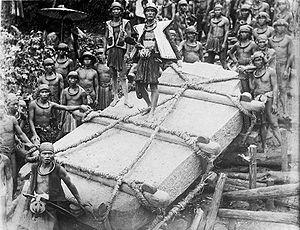
Négatif photographique. Halage de la pierre Darodaro pour le défunt Saoenigeho de Bawamataloea, Nias. La production à partir de carrières de grosses pierres (mégalithes), parfois très décorées, fait partie des traditions culturelles de l'île de Nias. Il y avait des statues de pierre, des bancs de pierre pour les chefs et des tables en pierre pour exercer la justice. Des mégalithes étaient aussi nécessaires à la commémoration de défunts de la noblesse afin qu'ils puissent rejoindre leurs pieux ancêtres dans l'au-delà. L'érection d'une telle pierre préludait un festin rituel. La photo présente une de ces pierres rituelles, tirée (vers 1915) sur une pente. L'histoire locale veut qu'il ait eu 525 personnes qui en trois jours ont érigé cette pierre dans le village de Bawemataloeo. (P. Boomgaard, 2001)
Un mégalithe est une construction monumentale lié au mégalithisme souvent attaché à un sanctuaire, constitué d’une ou de plusieurs pierres brutes de grandes dimensions, érigées sans mortier ni ciment pour fixer la structure.